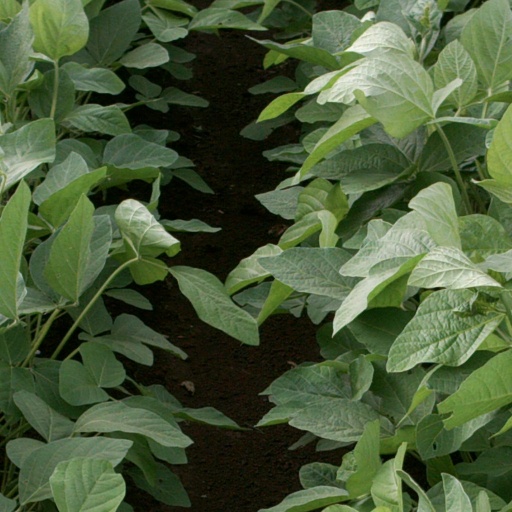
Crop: soybean